September 1811 Chilean coup d'état

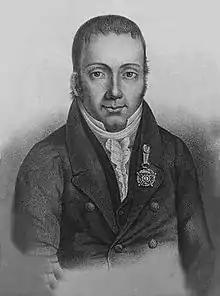

The presentation of the petitions to Congress immediately generated discord in the collegiate body, since not a few realized the political imbroglio that this entailed, as well as the complexity for a realistic and moderate parliament to accept such radical proposals. Some, like Juan Egaña, saw that the insurgents were using the people as an excuse to carry out their movement, others argued that only the Congress was representative of the people and tried to assert their rights. But Martínez explains how the congressmen went from defending their rights to fearing for their lives: